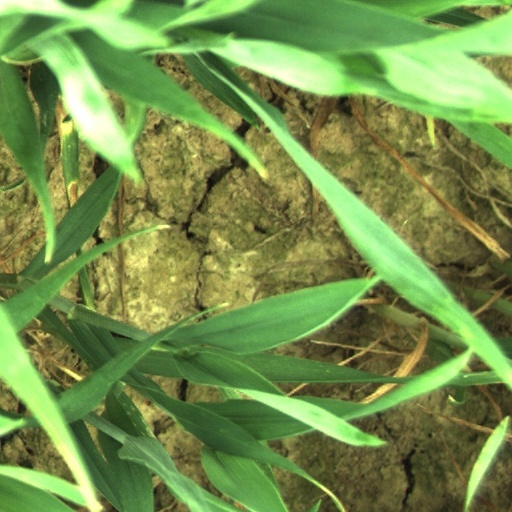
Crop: wheat